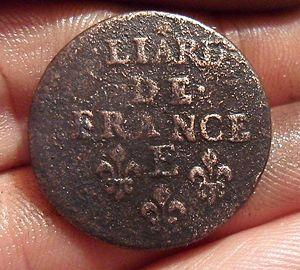
Le liard est une pièce de monnaie de l'Ancien Régime de faible valeur. Apparue au XVᵉ siècle dans le Dauphiné, elle est adoptée officiellement par la France en 1654.